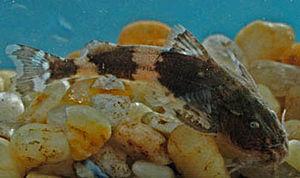
Cet article liste les familles de poissons, classées par nom scientifique en ordre alphabétique.